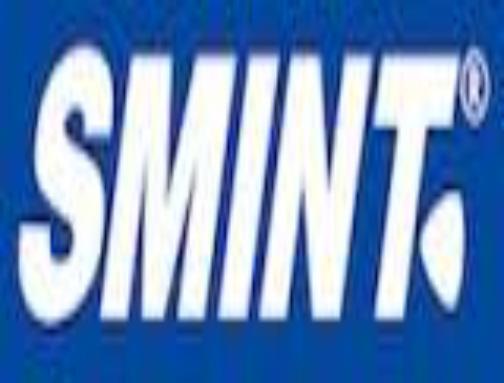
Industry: Food